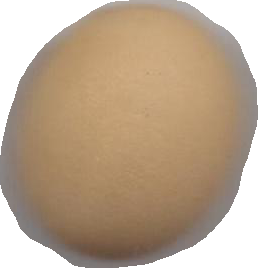
Variety: Dega